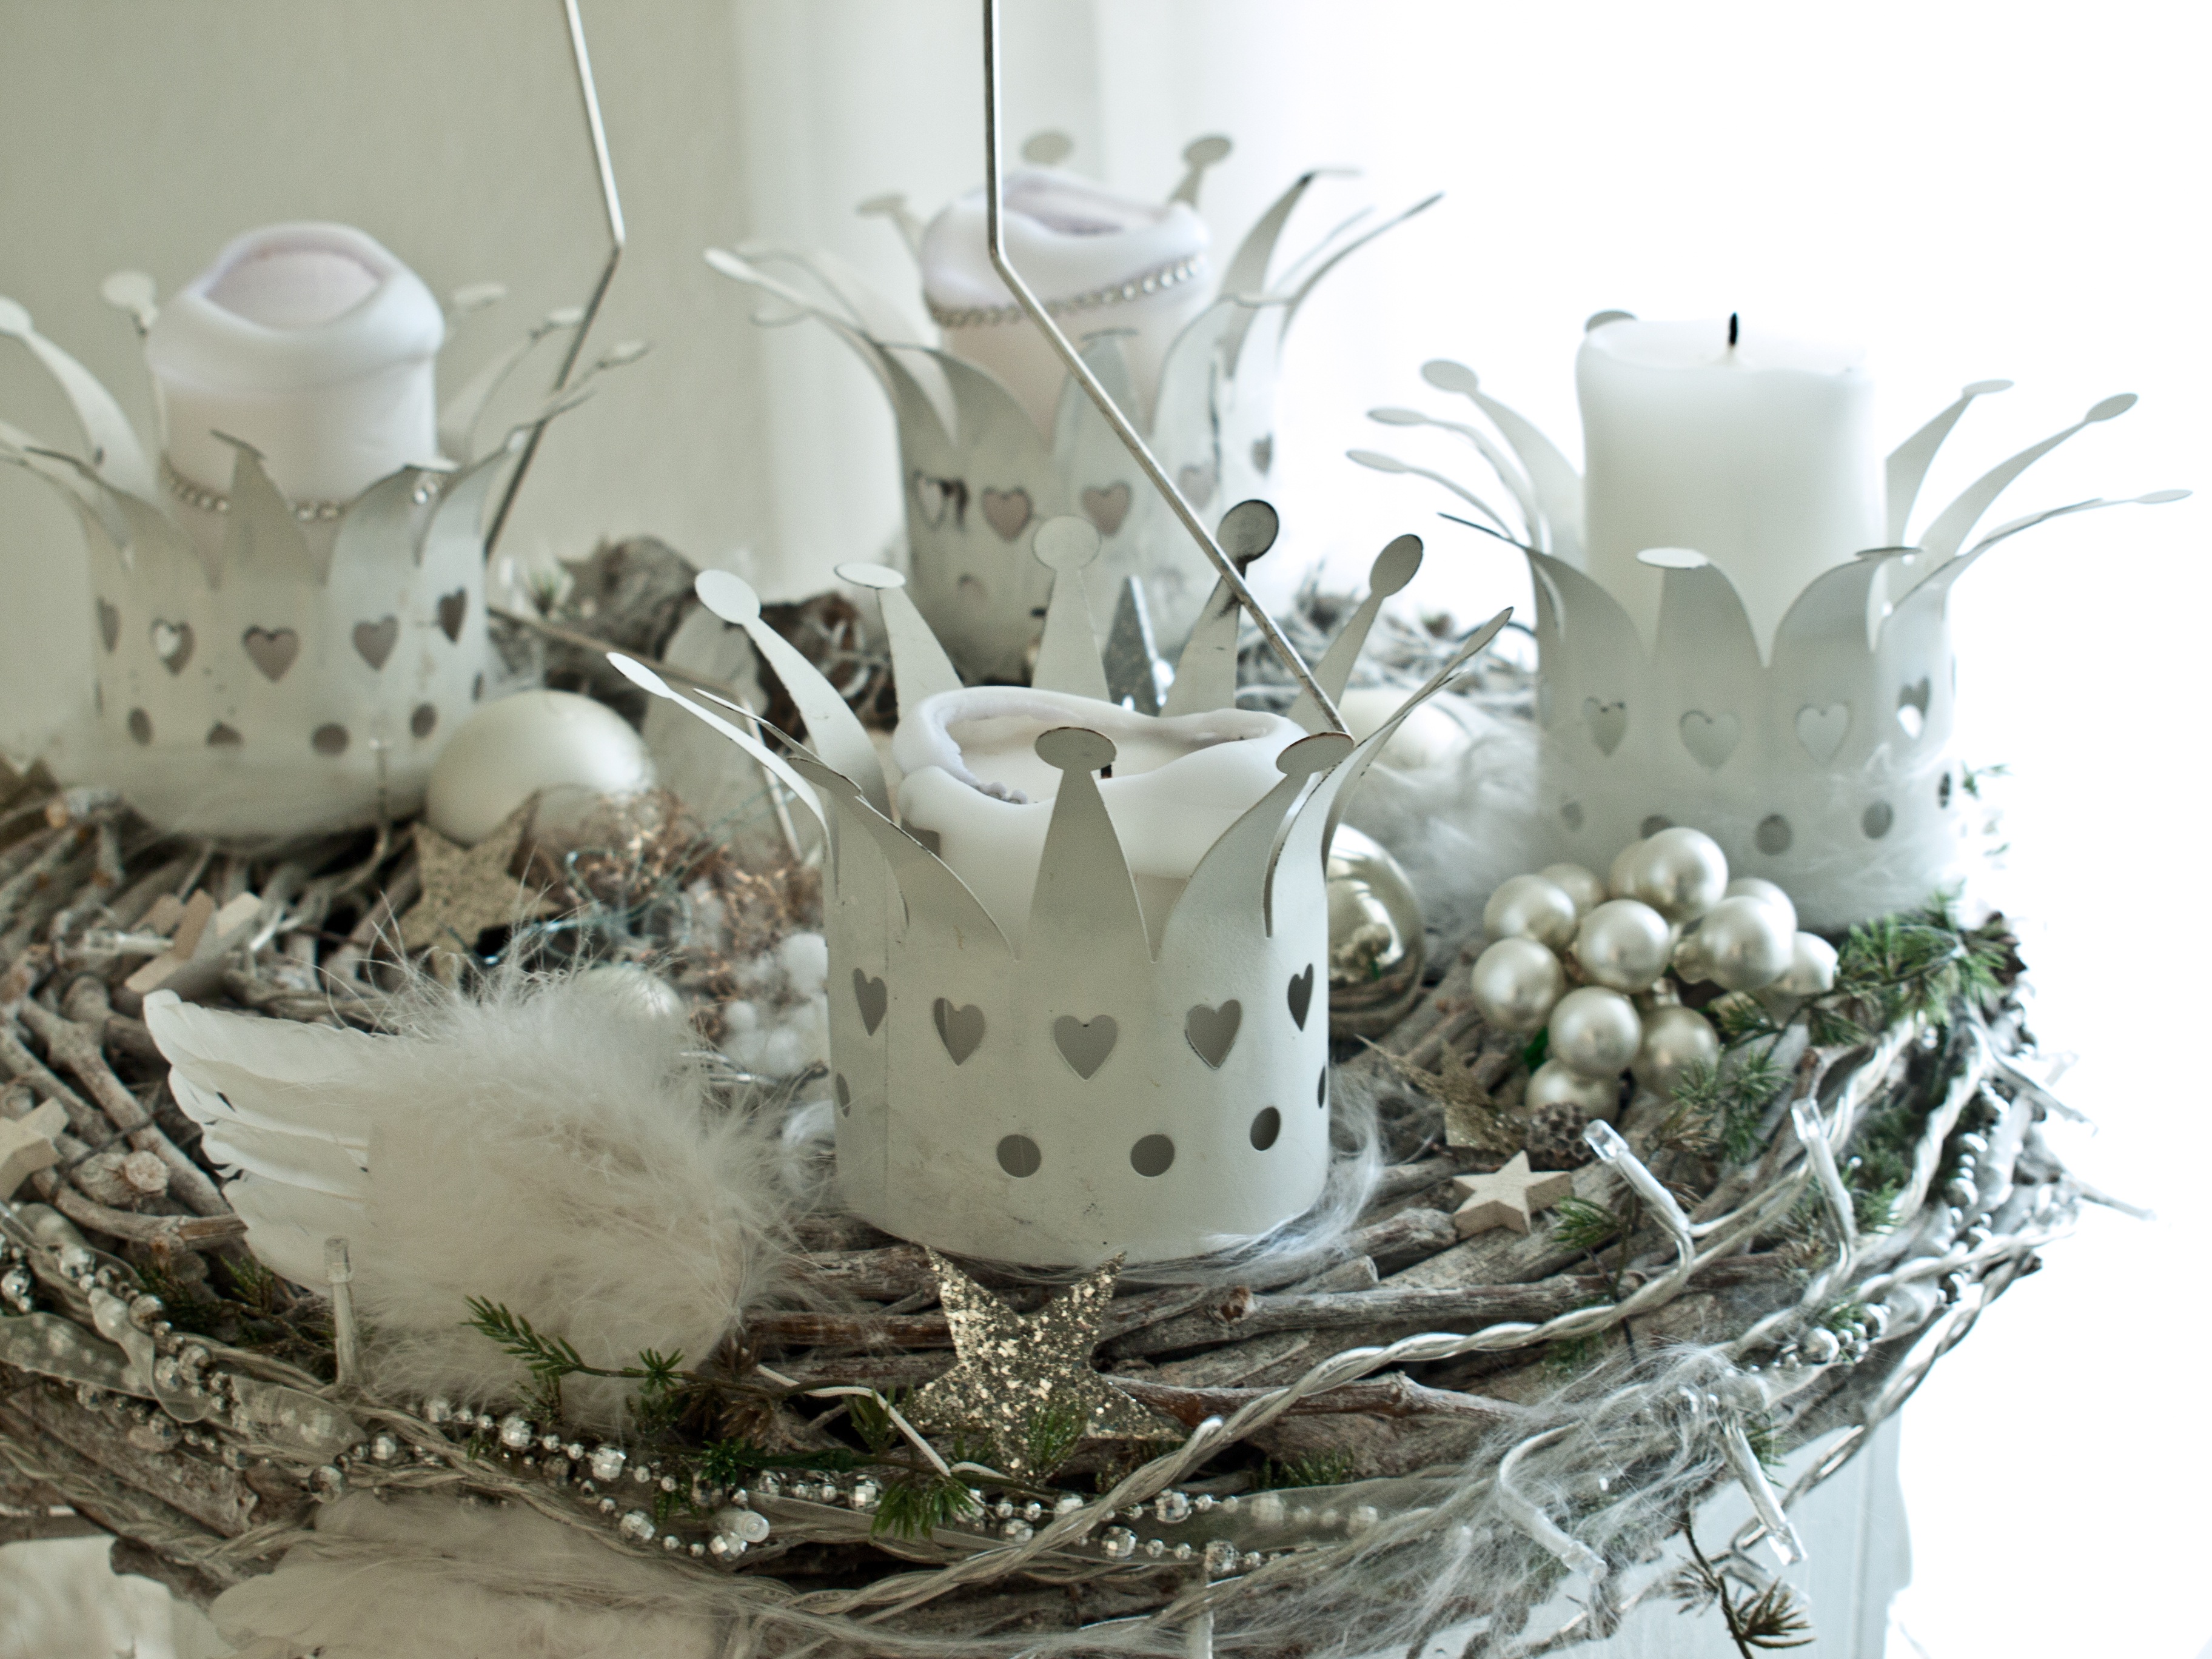
white, flower, christmas, lighting, christmas wreath, deco, advent, christmas decoration, christmas time, festival, holidays, 4, balls, noel, xmas, festive decorations, advent wreath, christmas motif, christmas eve, christmas balls, merry christmas, x mas, centrepiece